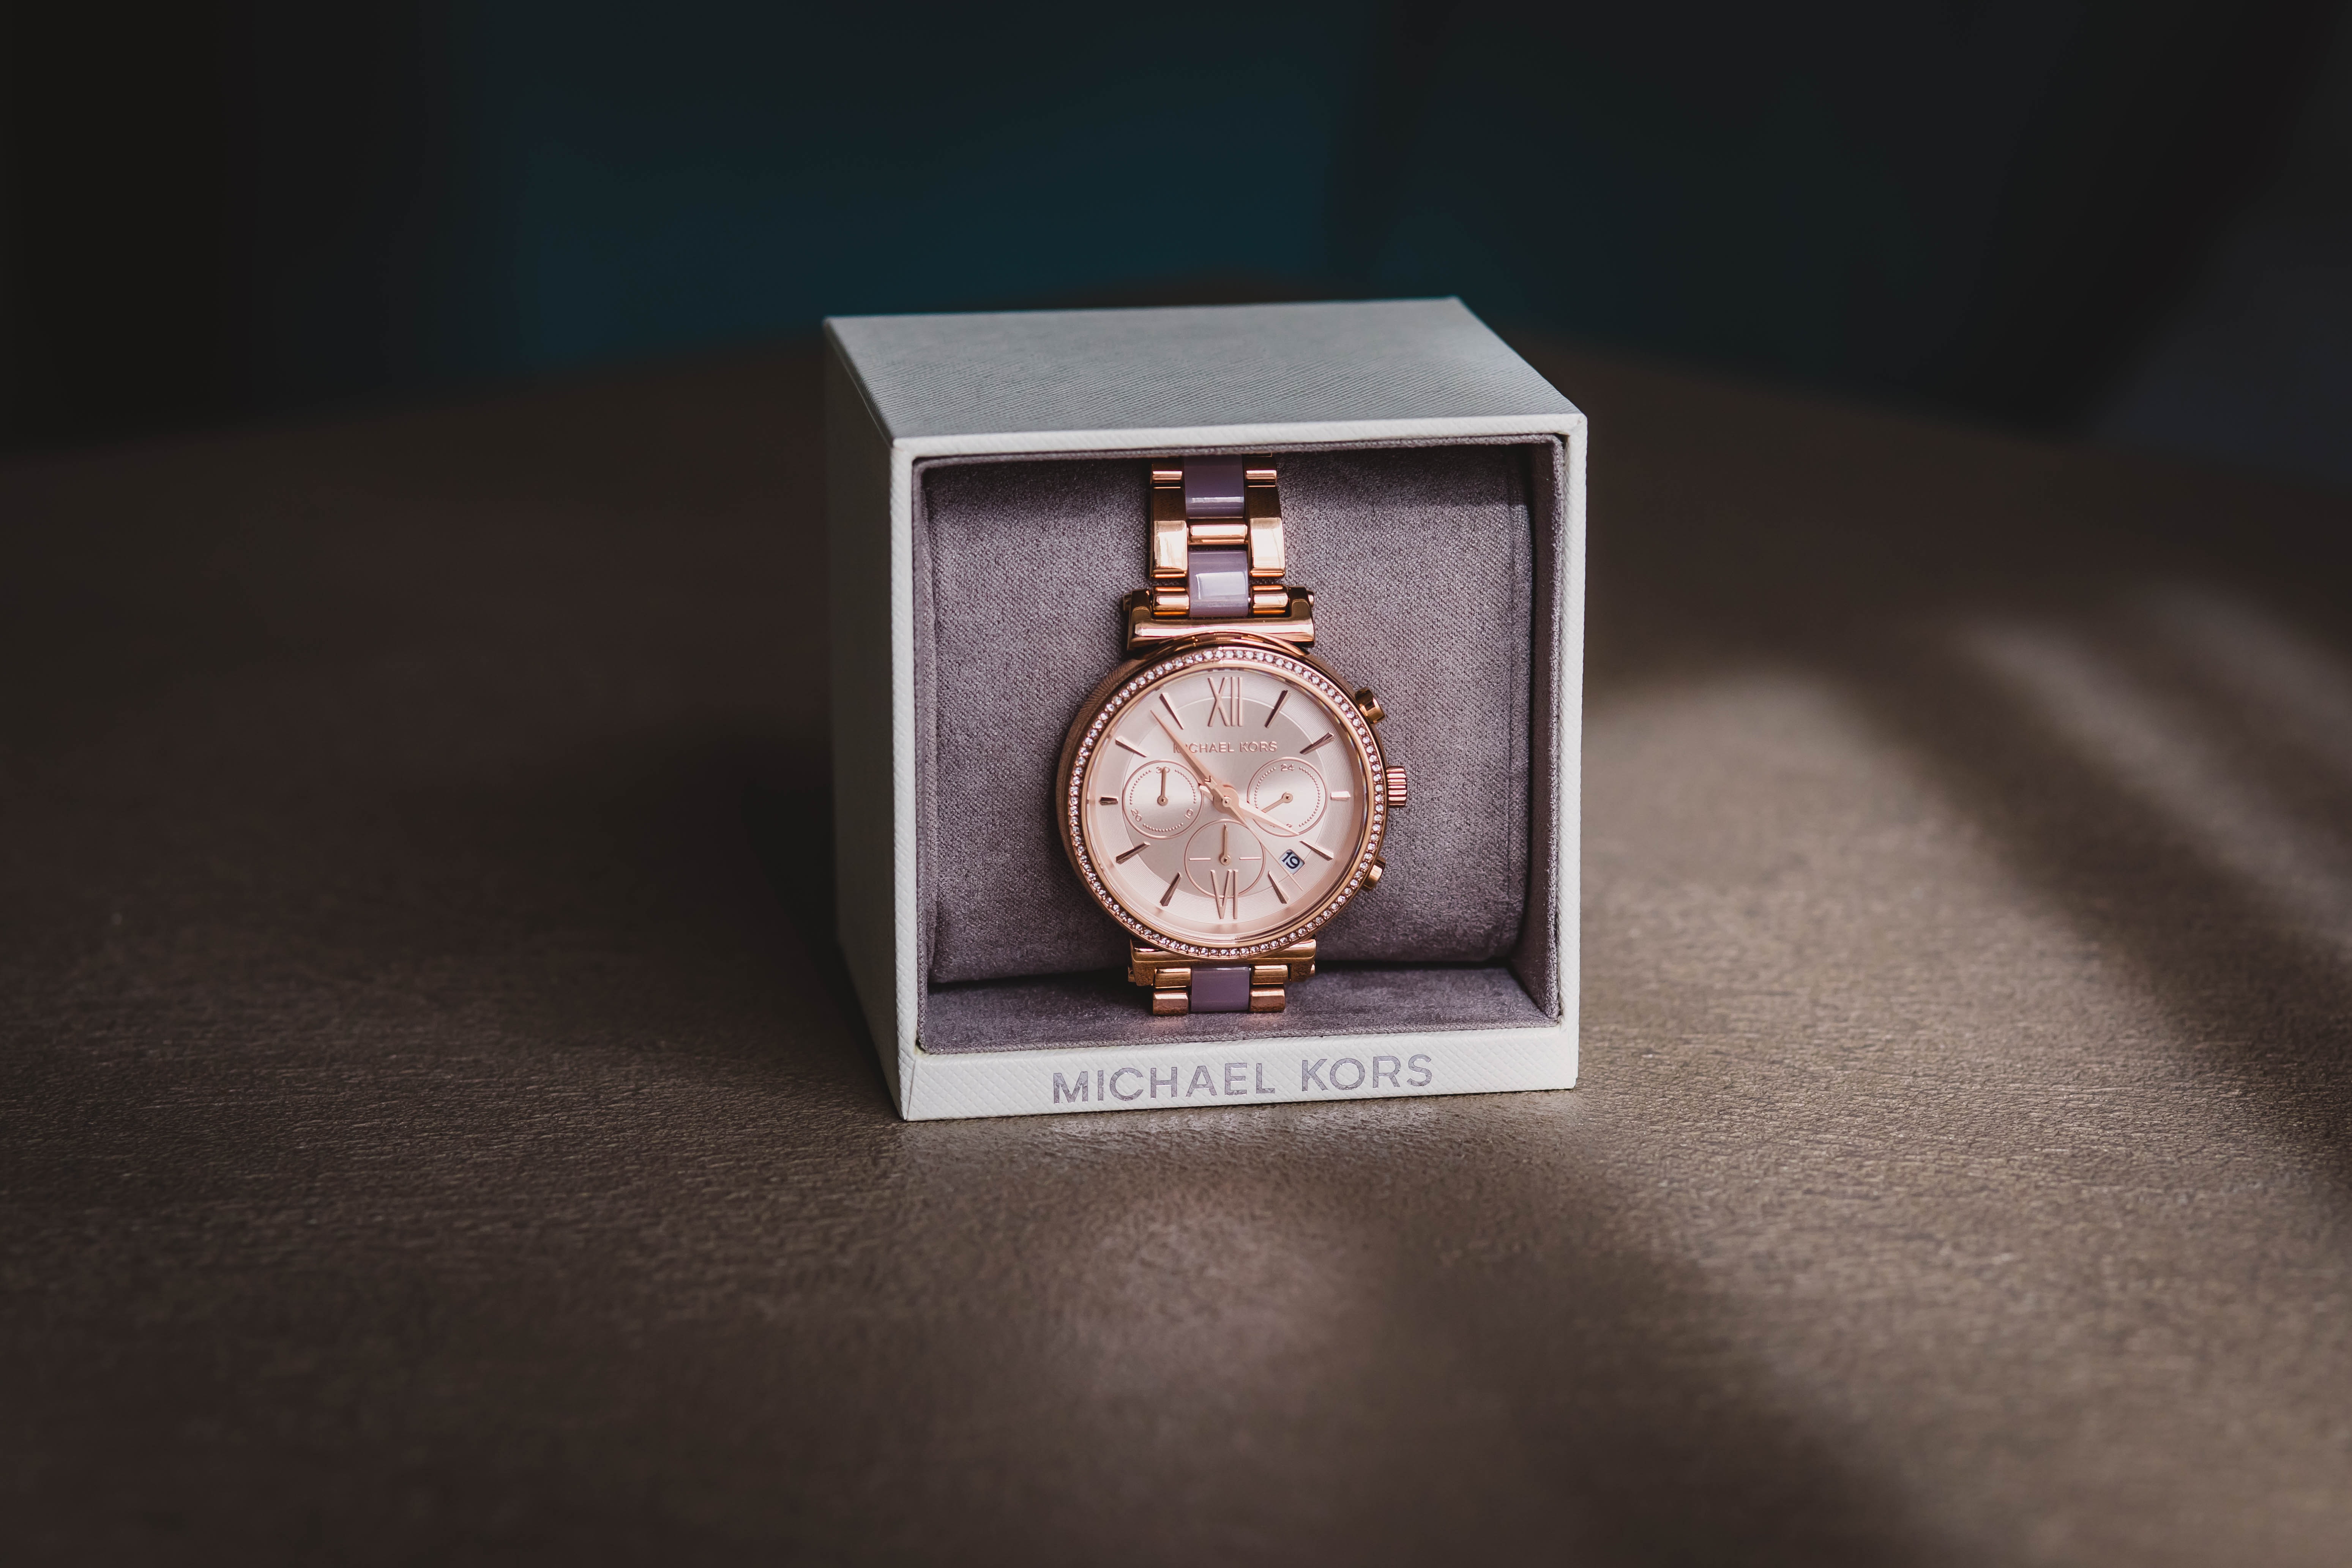
watch, Analog watch, fashion accessory, brand, jewellery, rectangle, still life photography